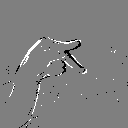
ASL letter: p